Screen time

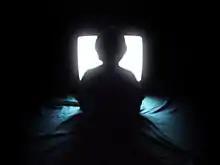
A child watching television at night

Increased use of screens in children has also been shown to have an association with adverse effects on the quality of sleep in children. A 2010 review concluded that "the use of electronic media by children and adolescents does have a negative impact on their sleep, although the precise effects and mechanisms remain unclear", with the most consistent results associating excessive media use with shorter sleep duration and delayed bed times. A 2016 meta-analysis found that "Bedtime access and use of media devices was significantly associated with inadequate sleep quantity; poor sleep quality; and excessive daytime sleepiness". This relationship is because much of the time spent on screens for children is at night, which can cause them to go to sleep later in addition to the blue light from the screens making it more difficult to sleep.